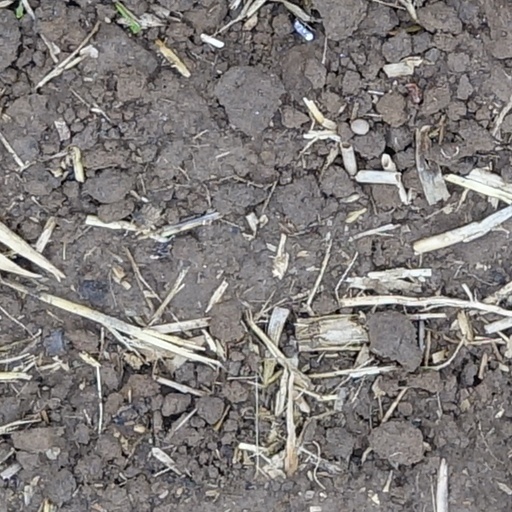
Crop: wheat